Fred Lowry

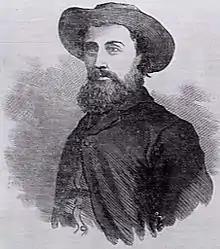
Illustration of Fred Lowry by Samuel Calvert ("Illustrated Melbourne Post", October 1863)

Thomas Frederick Lowry ( 1836 – 30 August 1863), better known as Fred Lowry, was an Australian bushranger whose crimes included horse theft, mail-coach robbery, prison escape, and assault with a deadly weapon. Lowry briefly rode with the Gardiner–Hall gang, but soon afterwards formed his own gang with John Foley.